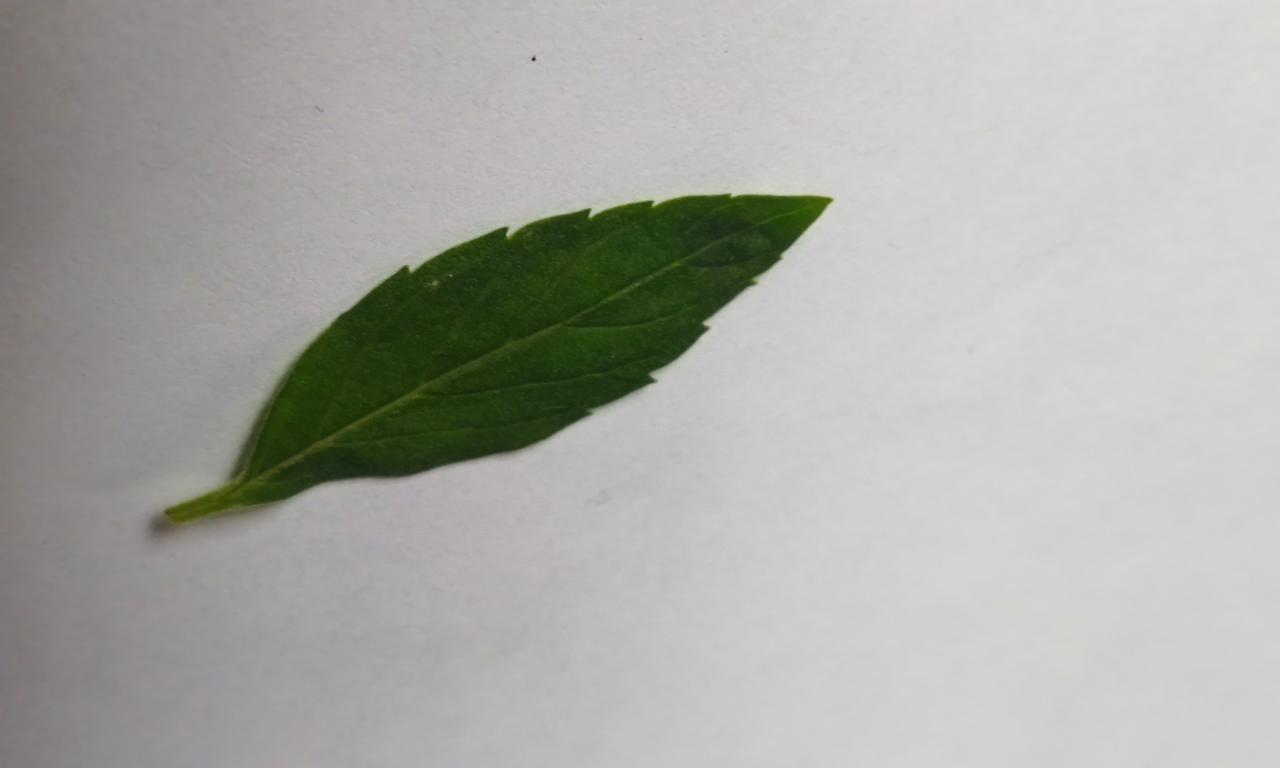
Label: Fresh